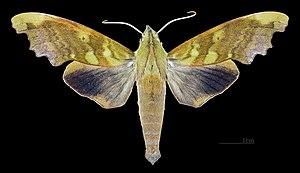
Le genre Stolidoptera regroupe des insectes lépidoptères de la famille des Sphingidae, de la sous-famille des Macroglossinae, et de la tribu des Dilophonotini.
PStolidoptera tachasara est une espèce de lépidoptères de la famille des Sphingidae, de la sous-famille des Macroglossinae, de la tribu des Dilophonotini et du genre Stolidoptera. C'est l'espèce type pour le genre.